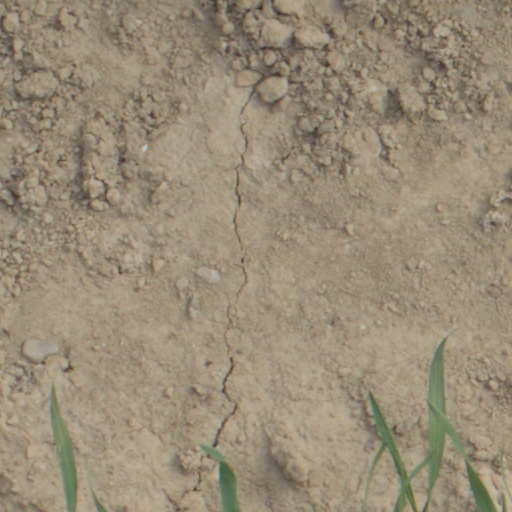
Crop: wheat